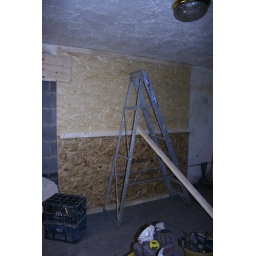
Hole in the wall for the french doors - boarded up for the night.